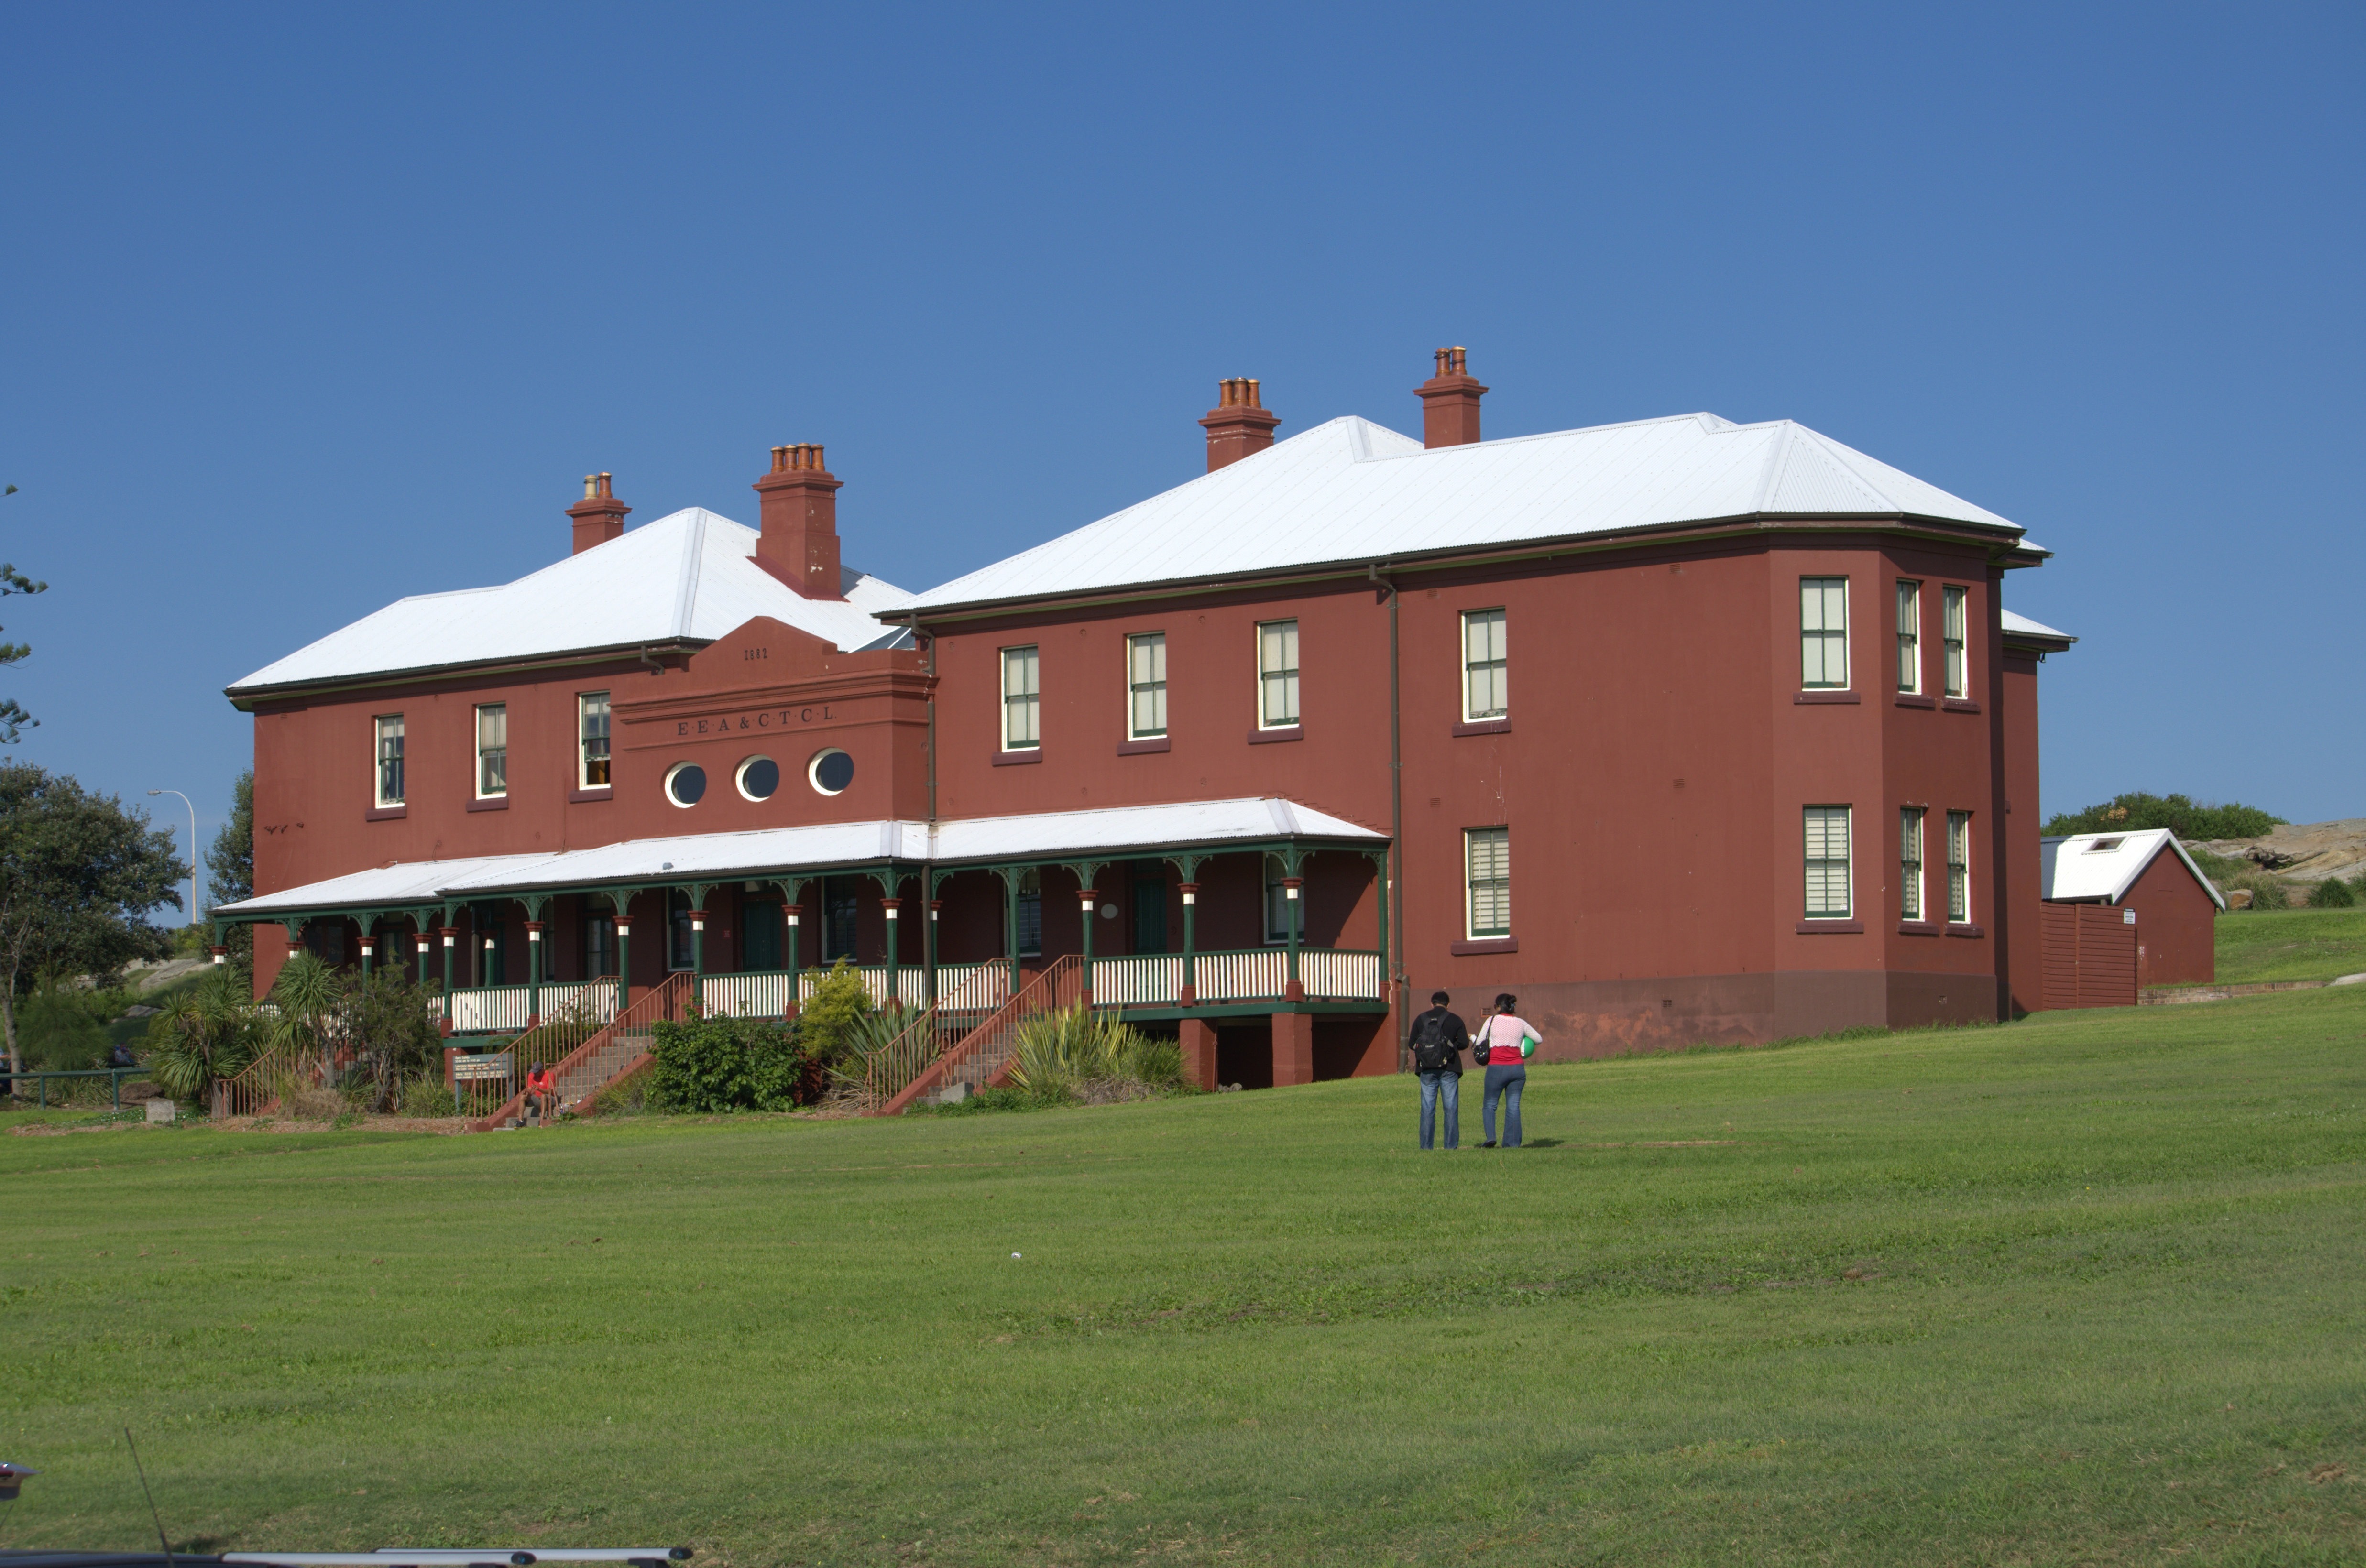
architecture, structure, farm, house, building, home, construction, landmark, property, exterior, engineering, design, farmhouse, estate, architectural, manor house, rural area, architecture design, new south wales, historical building, residential area, la perouse